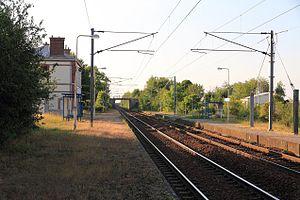
Vue des quais en direction de Gisors en gare de Liancourt-Saint-Pierre, Oise, France.
La gare de Liancourt-Saint-Pierre est une gare ferroviaire française de la ligne de Saint-Denis à Dieppe, située sur le territoire de la commune de Liancourt-Saint-Pierre, dans le département de l'Oise en région Hauts-de-France.